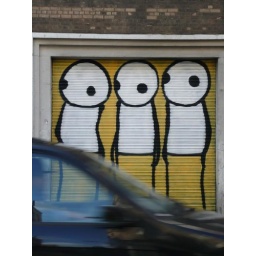
Yellow and white mural with car passing by